Docklands Stadium

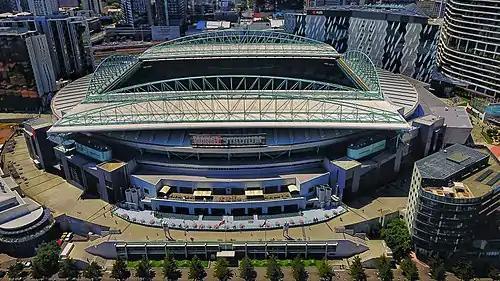
Marvel Stadium pictured from above (February 2019)

Plans for the stadium were announced in October 1996 as a more centrally located replacement for the much larger but ageing Waverley Park as a headquarters for the Australian Football League. It was built in the Melbourne Docklands to the immediate west of the CBD, a central but largely deserted industrial area which had just begun its own urban renewal project. Construction of the stadium by Baulderstone began in October 1997 under the working name "Victoria Stadium", and was completed ahead of the 2000 AFL season. The stadium was originally developed by the Docklands Stadium Consortium and thereafter controlled by the Seven Network. The remaining leasehold interest in the stadium was sold to James Fielding Funds Management in June 2006 for A$330 million.